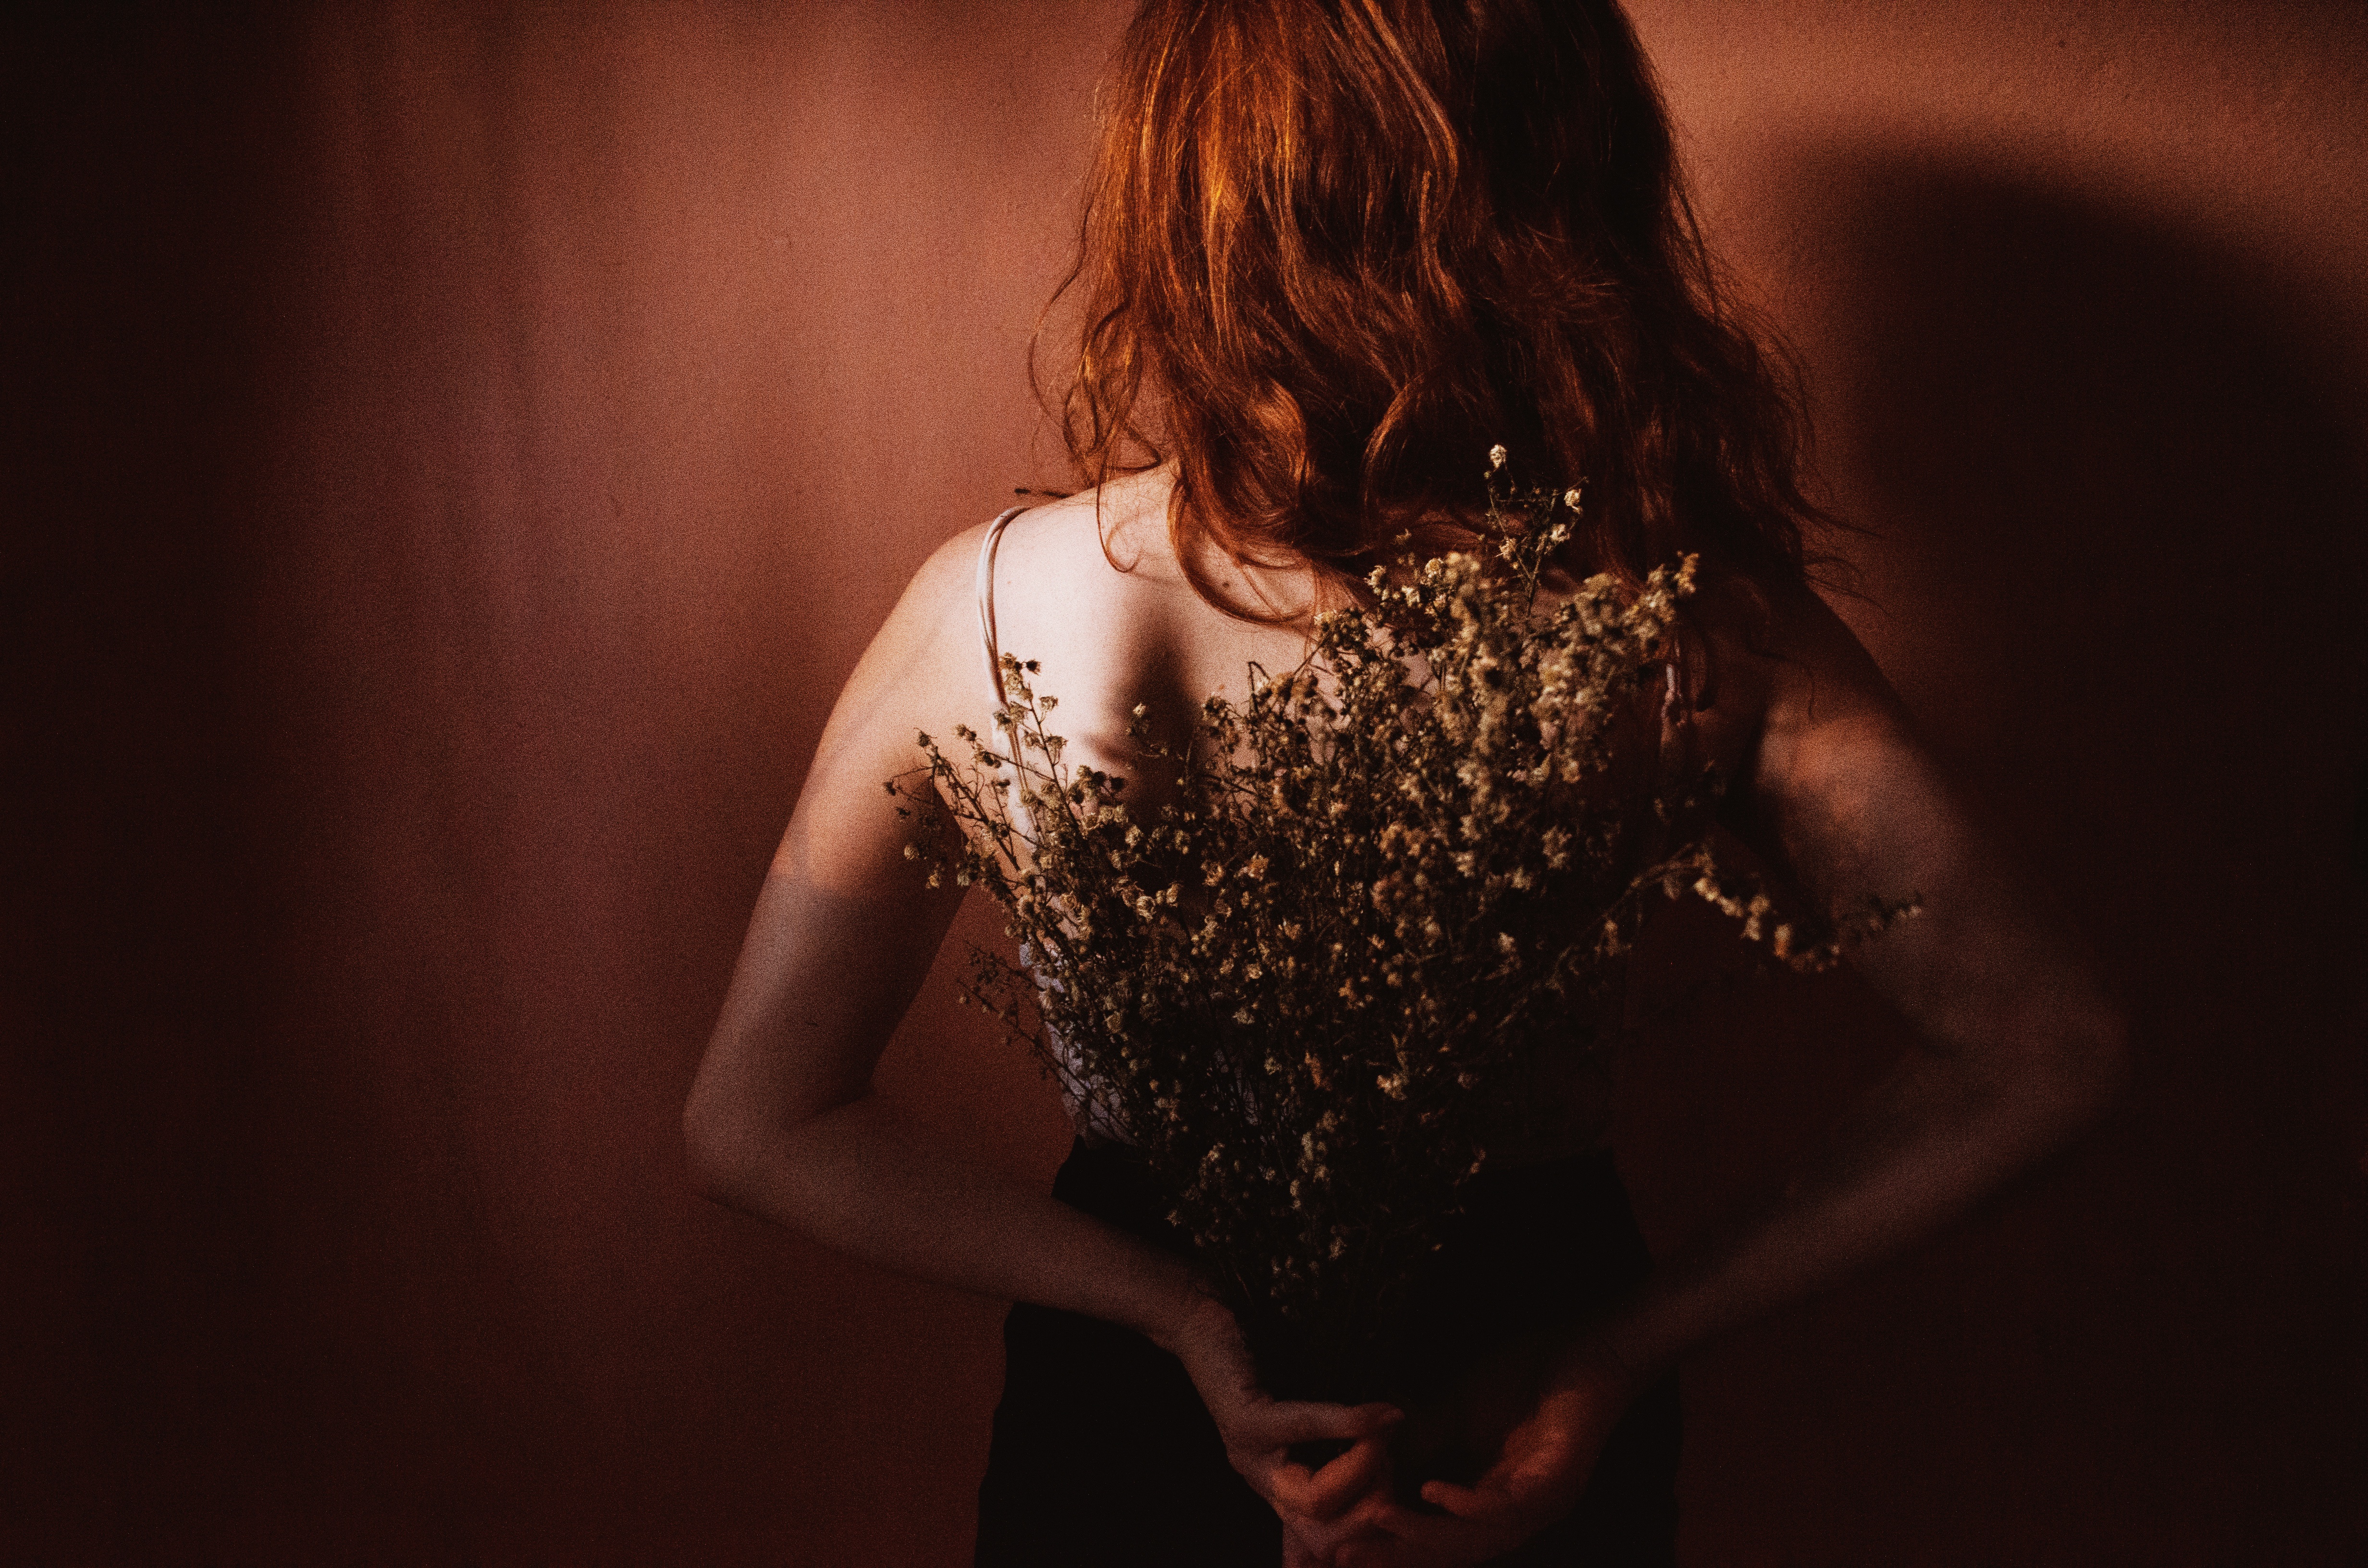
person, light, woman, photography, female, portrait, model, darkness, fashion, black, flowers, back, singing, photograph, beauty, sense